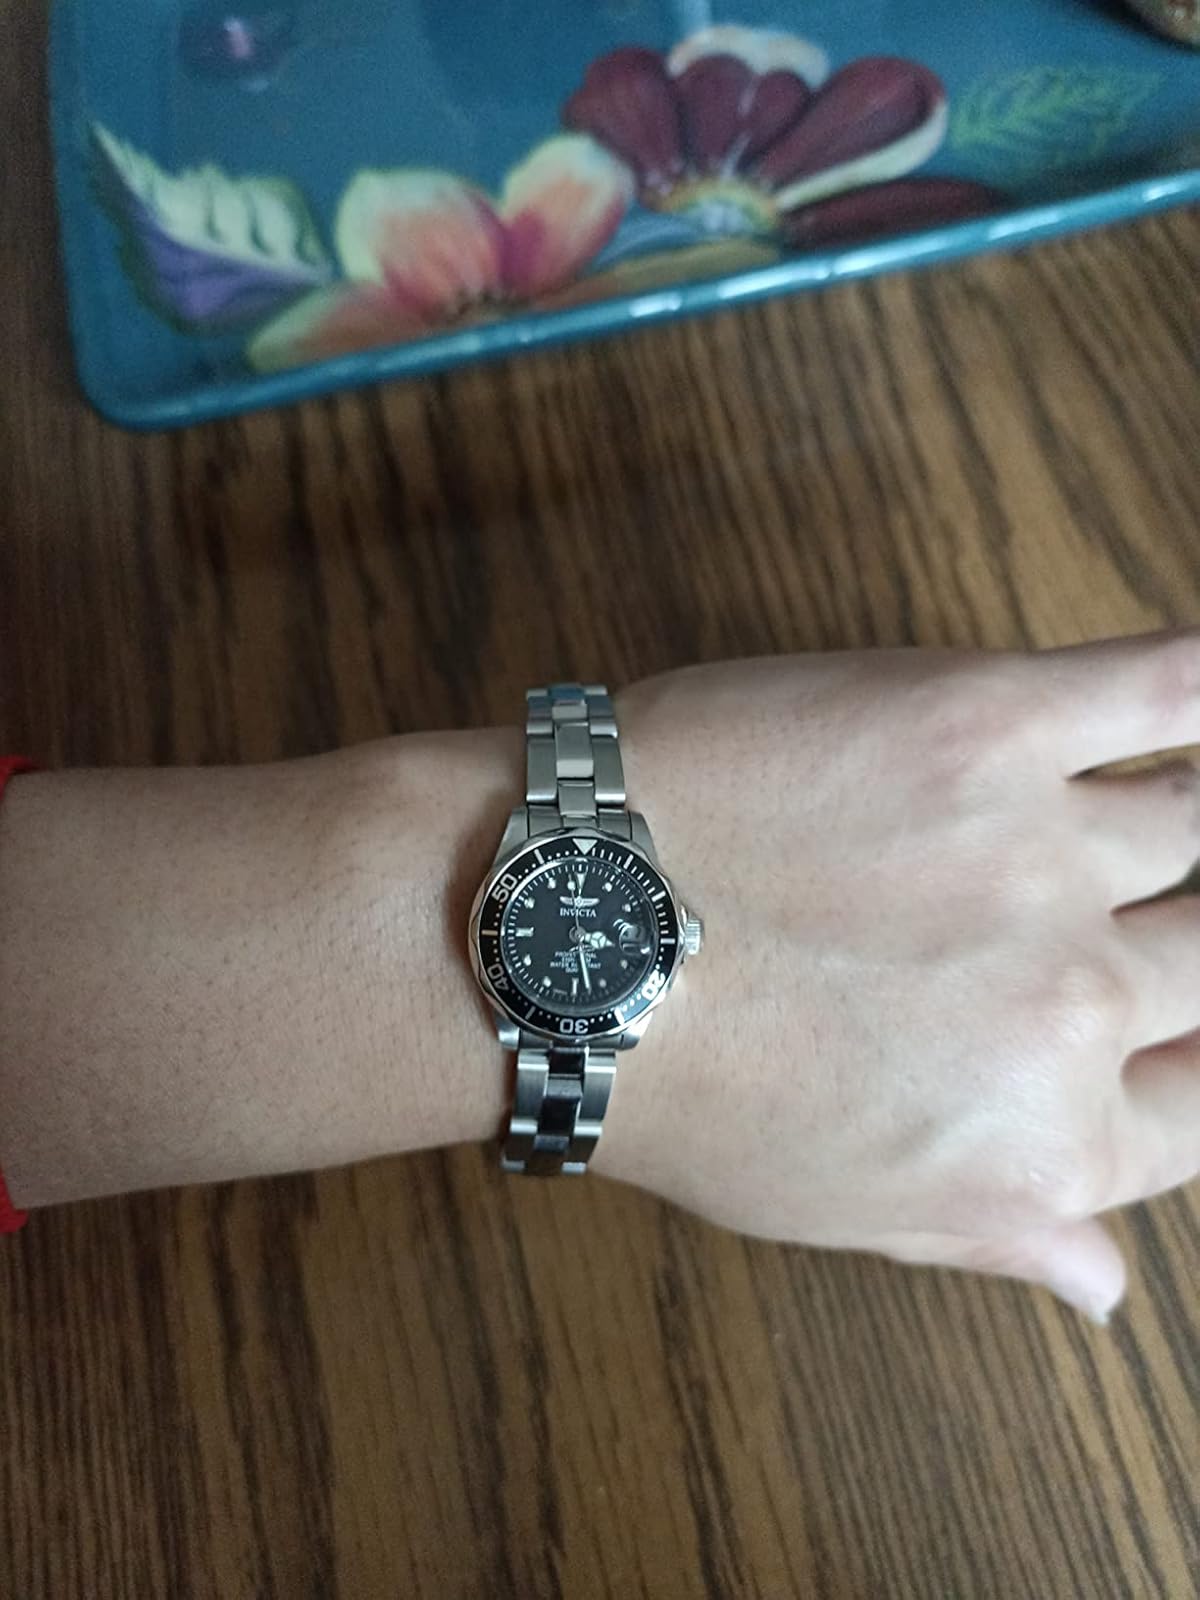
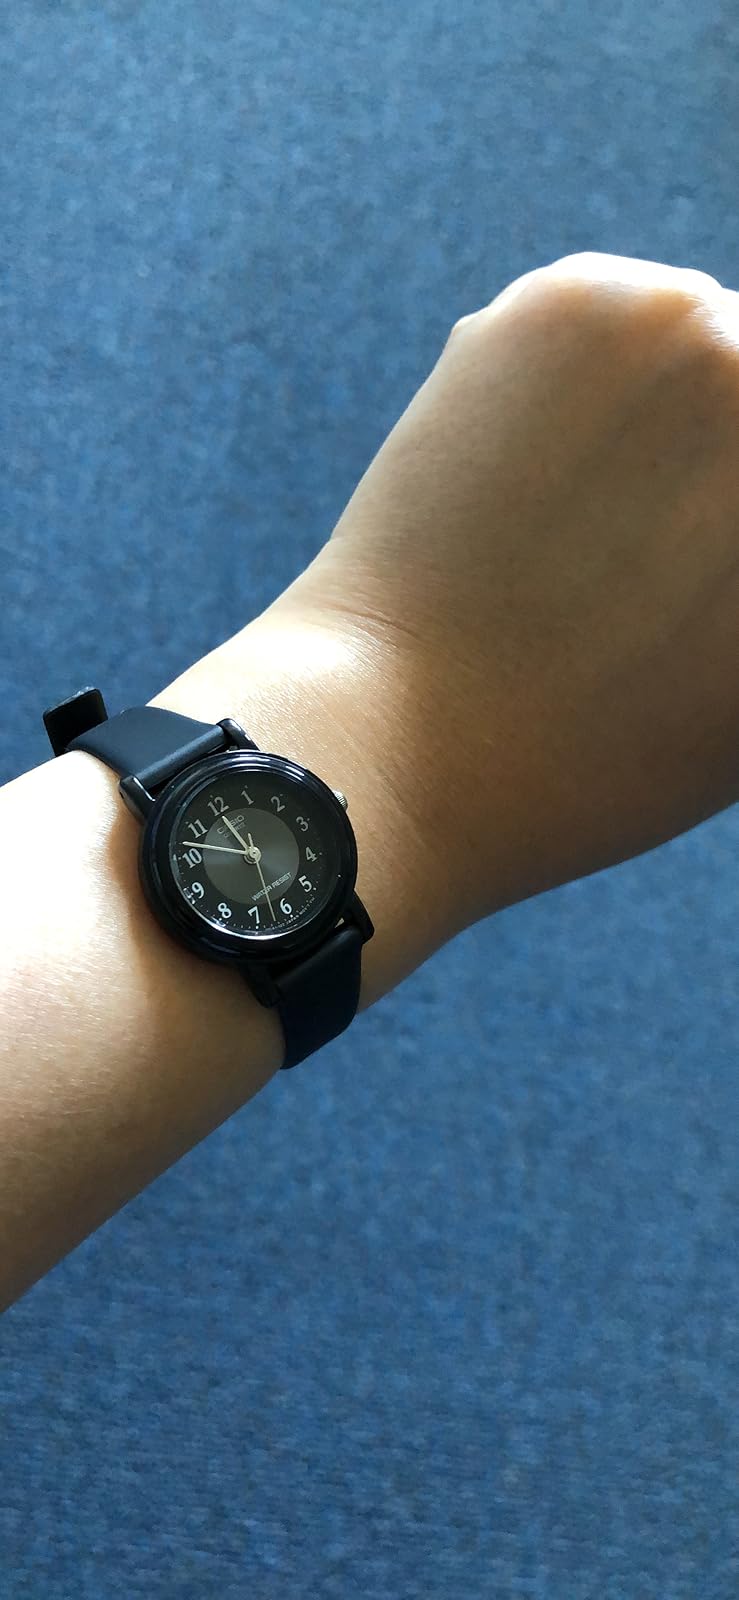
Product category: accessories_watch
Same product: no